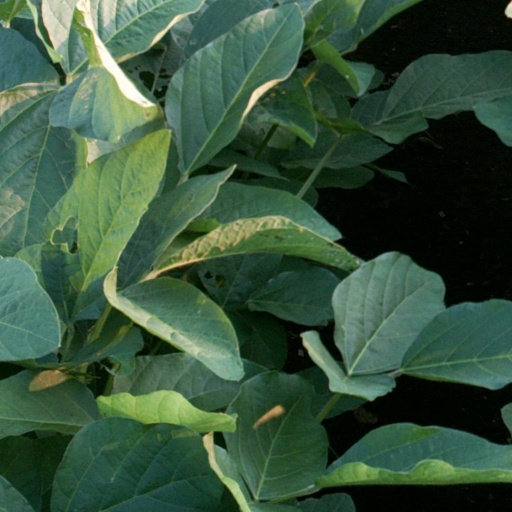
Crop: soybean